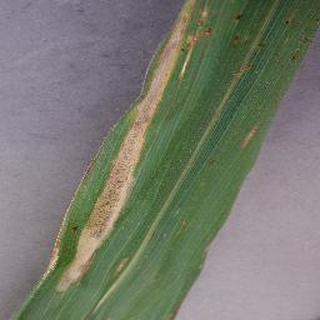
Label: corn_northern_leaf_blight